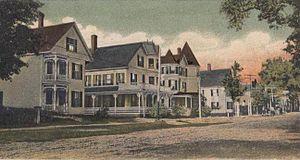
Norway est une ville du comté d'Oxford située dans l'État du Maine, dans le nord-est des États-Unis. Sa population est de 4 611 habitants lors du recensement de 2000.